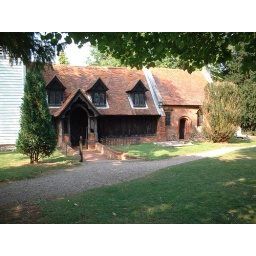
The oldest wooden church in the world, and the oldest wooden building standing in Europe.